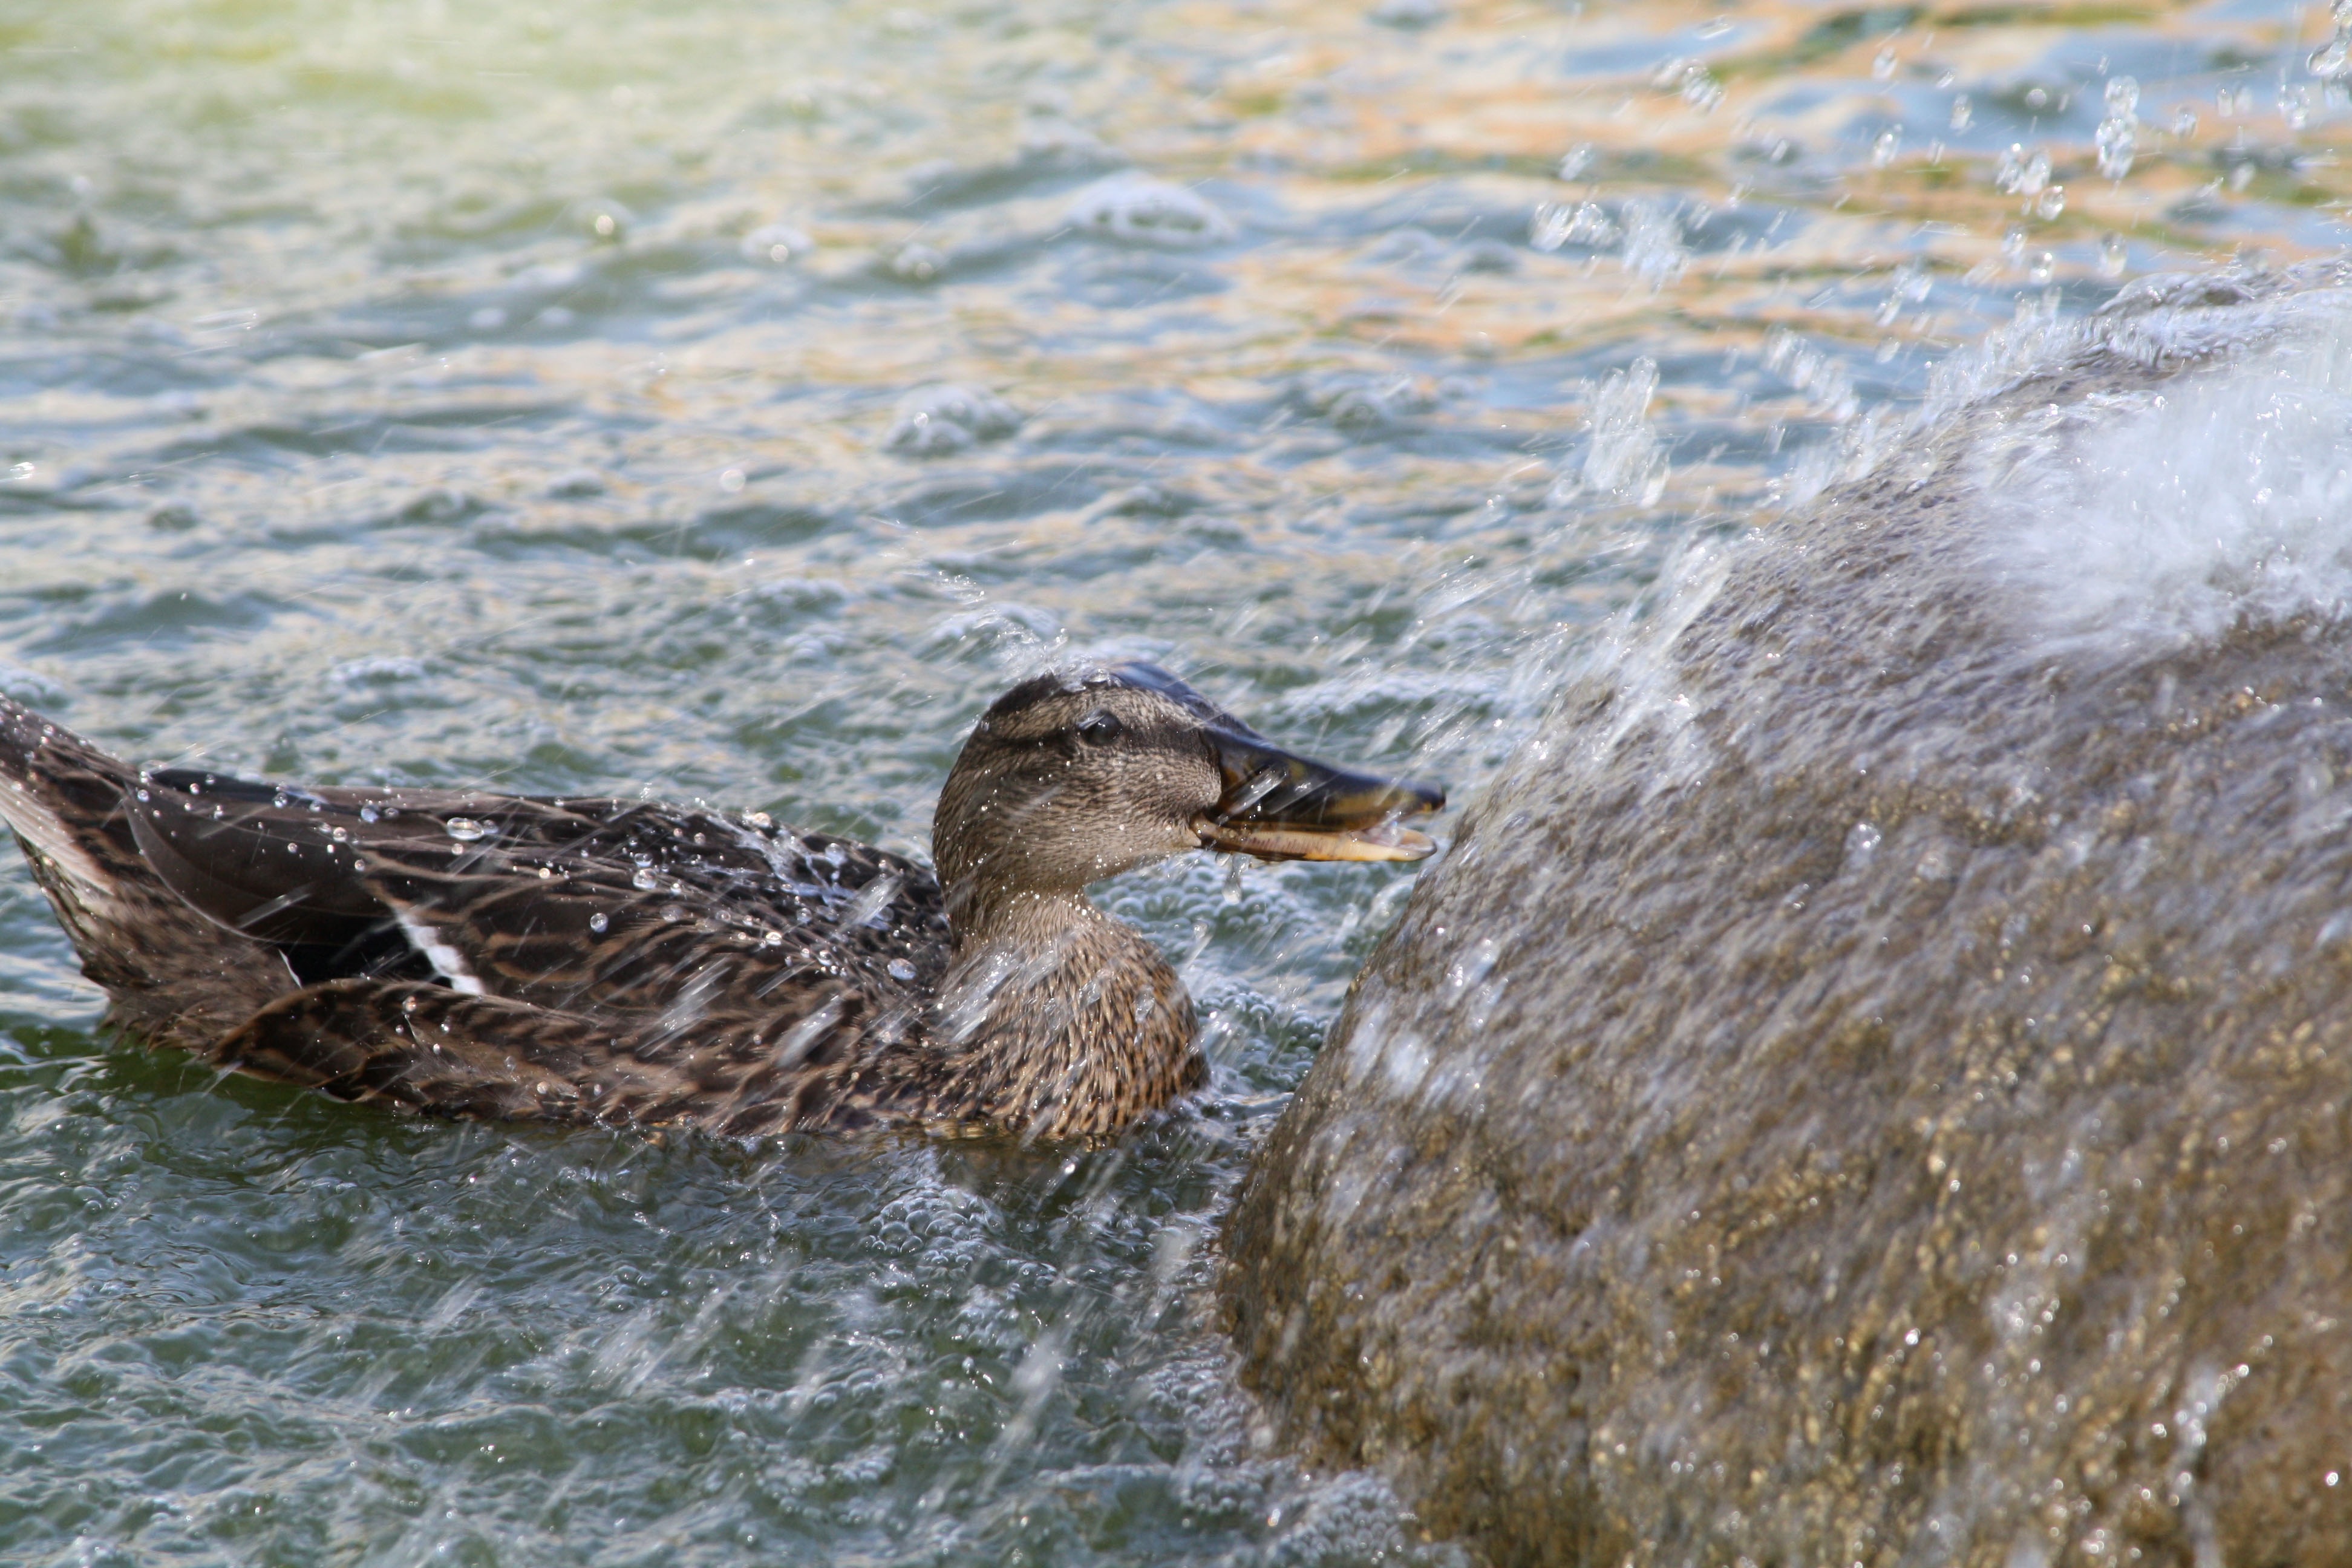
sea, water, nature, bird, lake, wet, animal, wildlife, swim, feather, fauna, plumage, duck, vertebrate, creature, bill, waterfowl, water bird, mallard, ducky, ducks geese and swans, seaduck